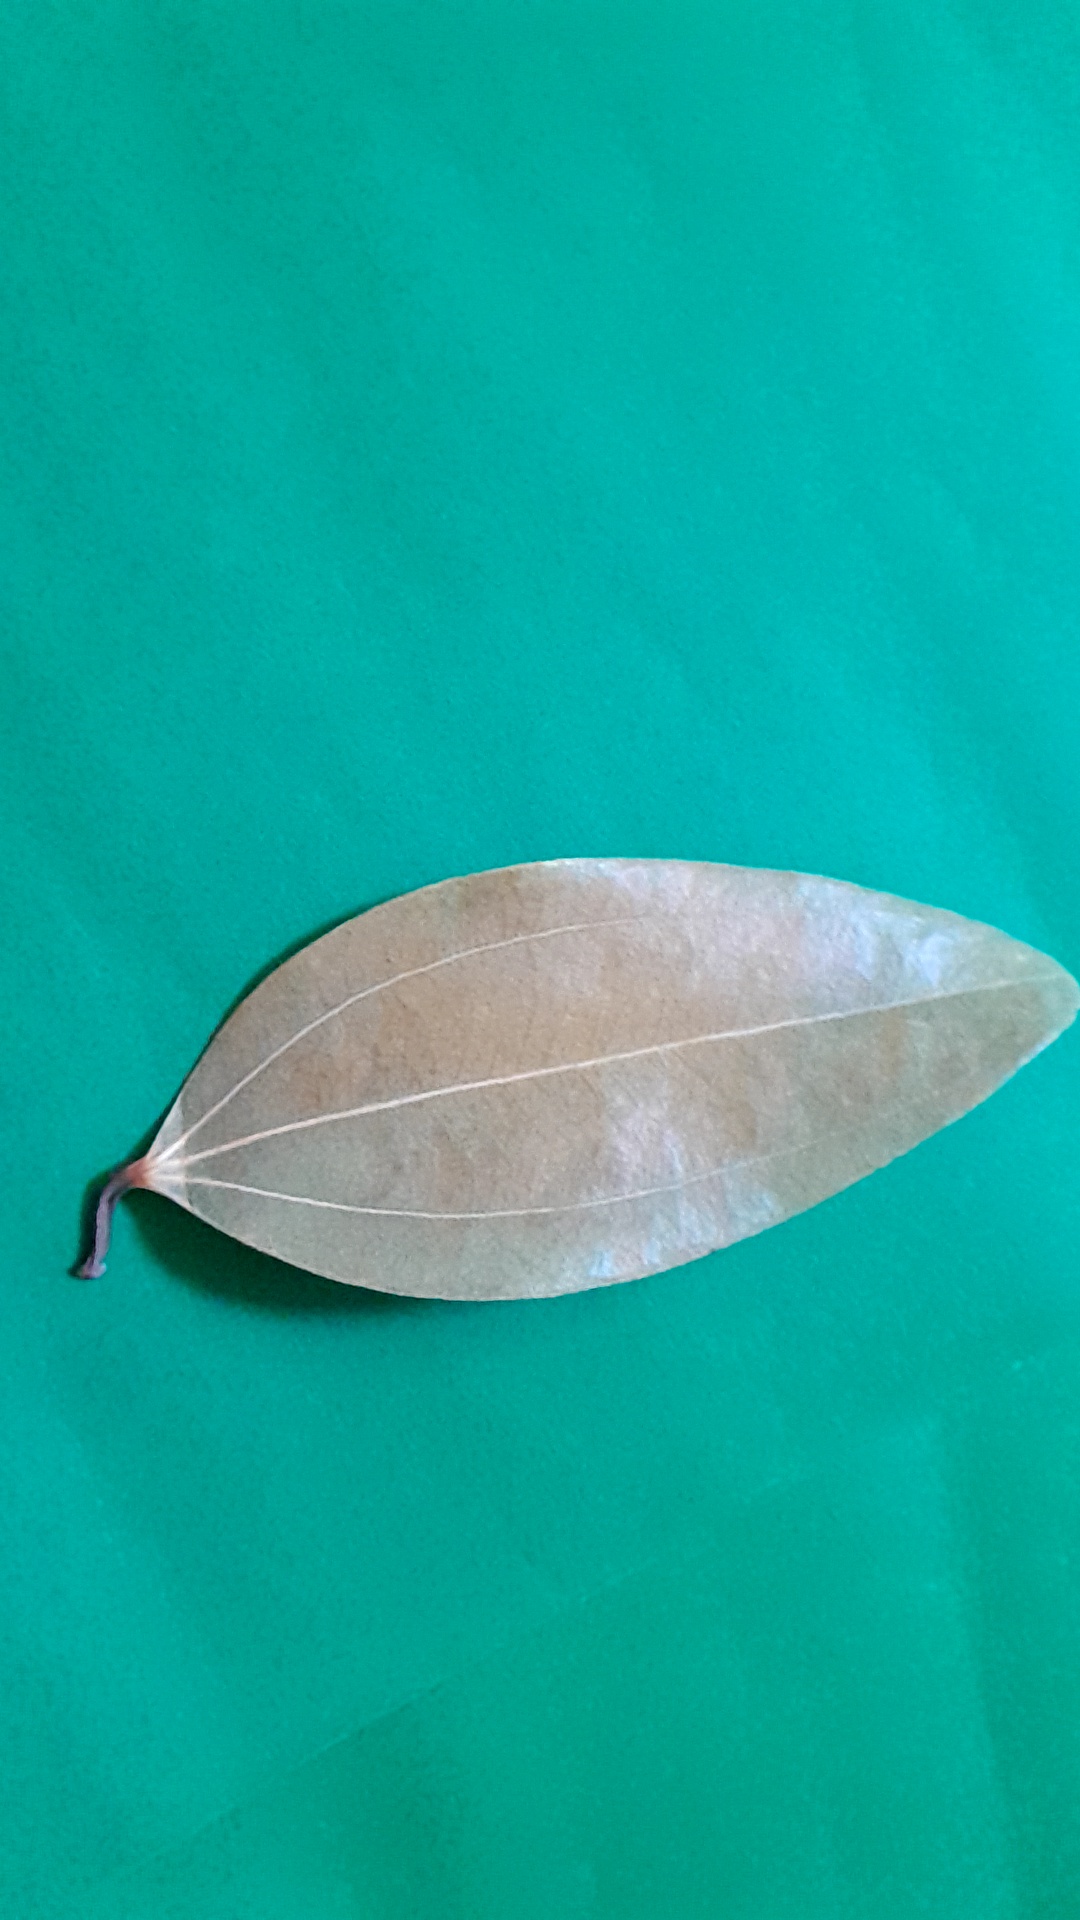
Label: Dry Leaf